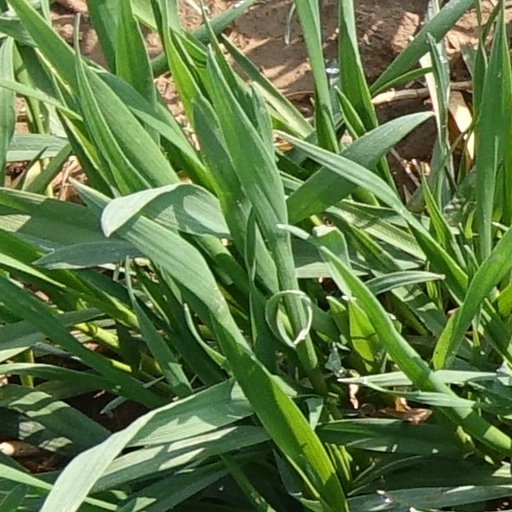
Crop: wheat